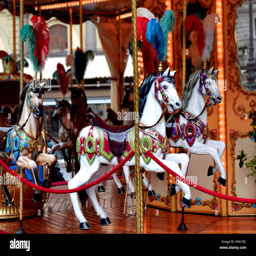
flying white horses on a carousel , also called person go round somewhere